Madster

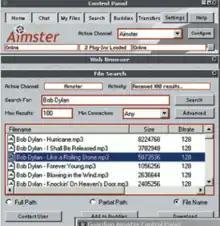
The Control Panel and File Search windows in Madster showing search results after a search for "Bob Dylan".

The Madster service was initially called Aimster, but it was later renamed to Madster due to concerns that the Aimster name infringed AOL's AIM (AOL Instant Messenger) trademark. The Madster software allowed users to share files via instant messaging services. In particular, users could share files specifically with users who were included on a "buddy list" with the advantage of privacy.